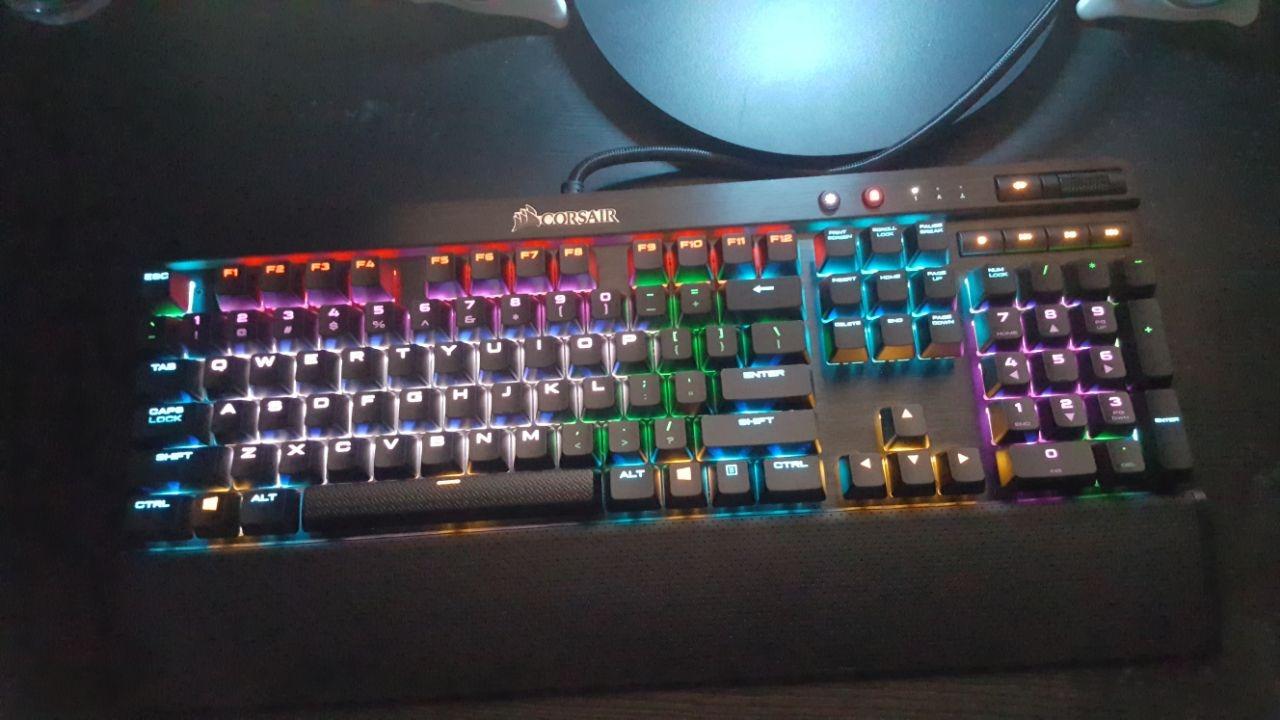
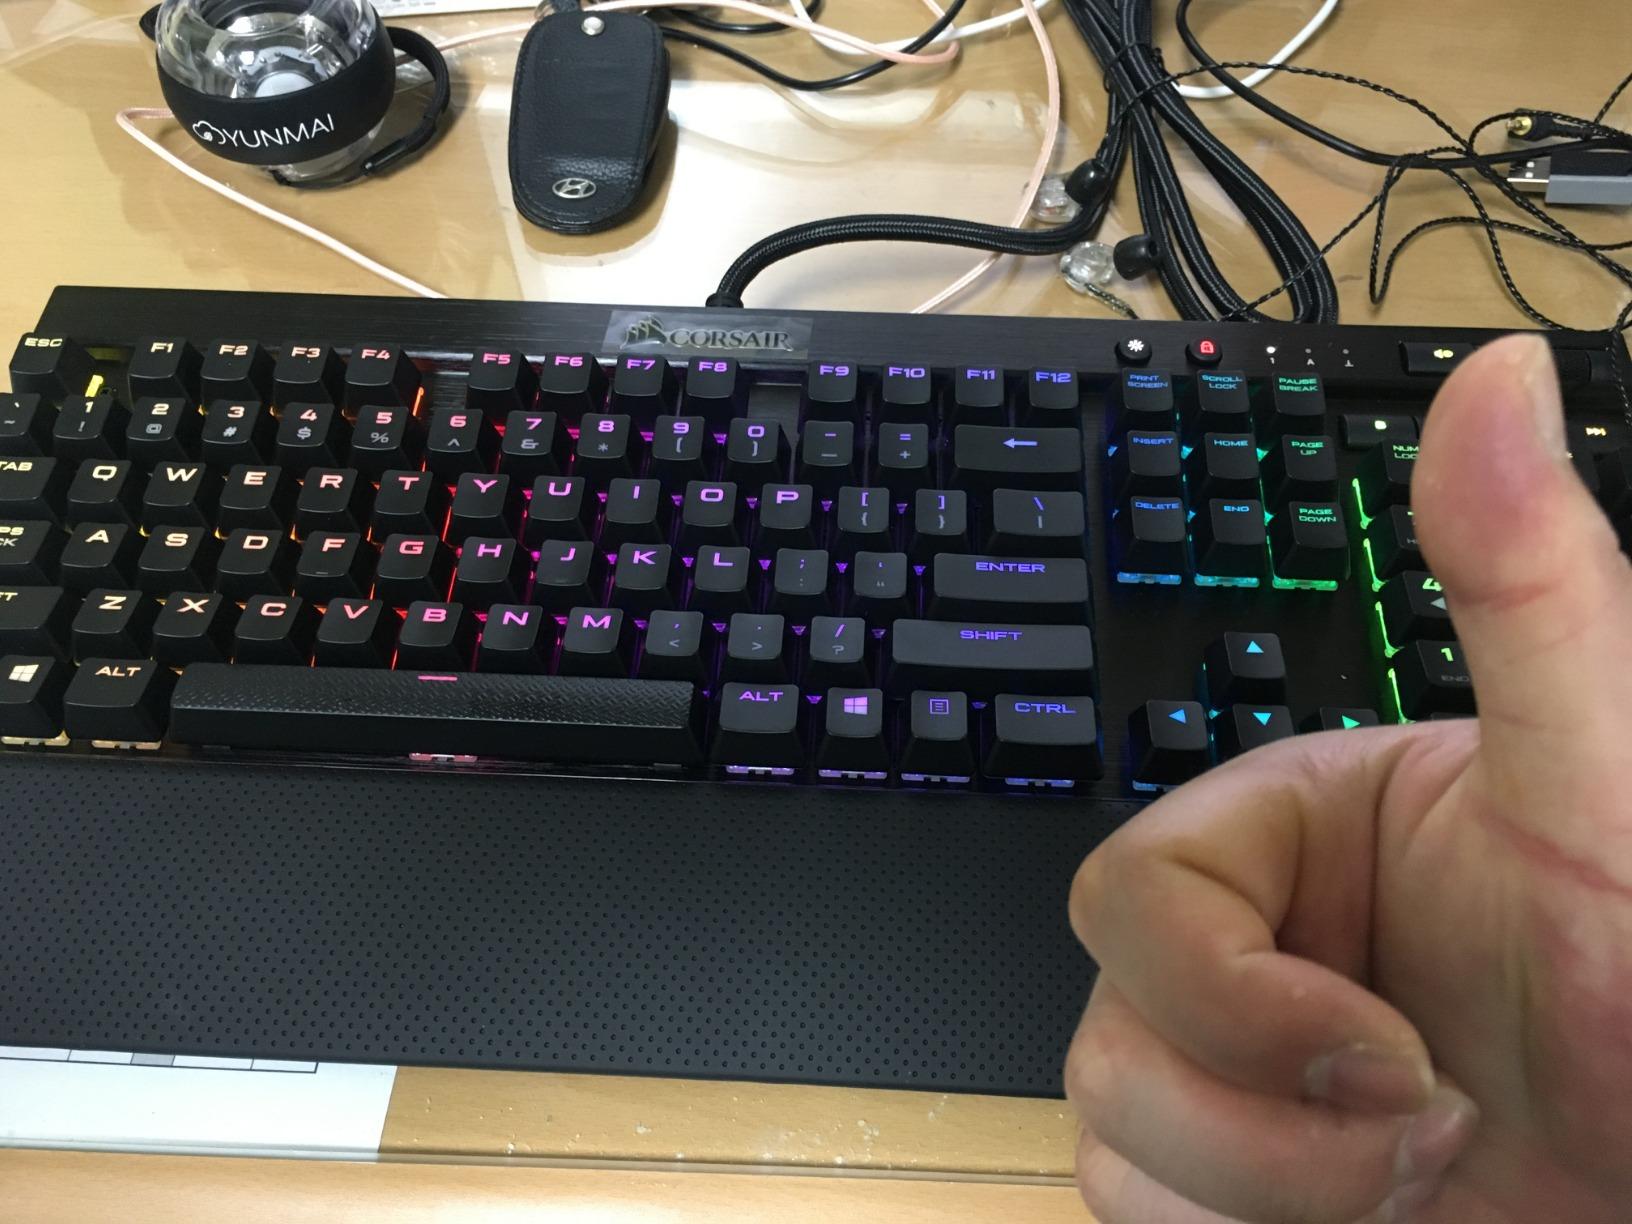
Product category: keyboard
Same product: yes